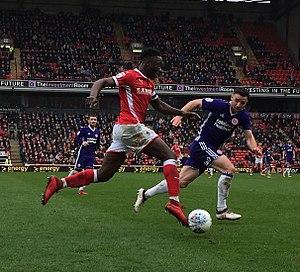
Andrew Kyere Yiadom, plus connu sous le nom d'Andy Yiadom est un joueur de football ghanéen, qui évolue au poste de défenseur et de milieu de terrain.